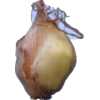
Label: onion